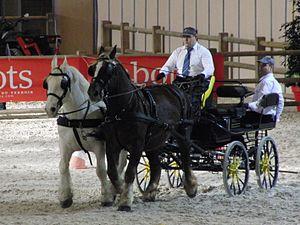
Attelage de chevaux Boulonnais lors de la Paris Cup de Traction Animale (épreuve de Maniabilité), Salon du cheval de Paris 2014, Parc des expositions de Paris-Nord Villepinte, France